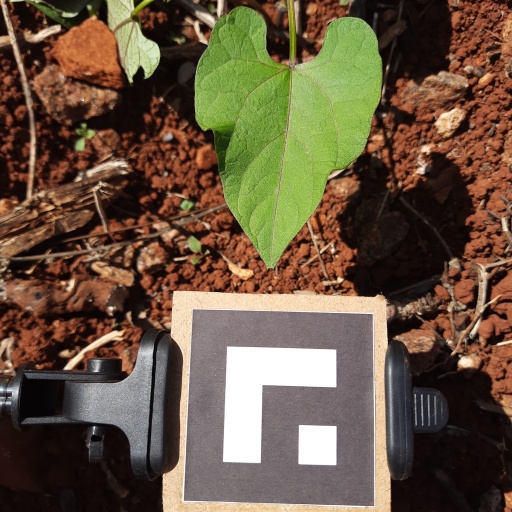
Observations: wavy surface, no eating holes, under sunlight